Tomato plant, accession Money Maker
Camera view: bottom (45 deg); turntable rotation: 240 degrees
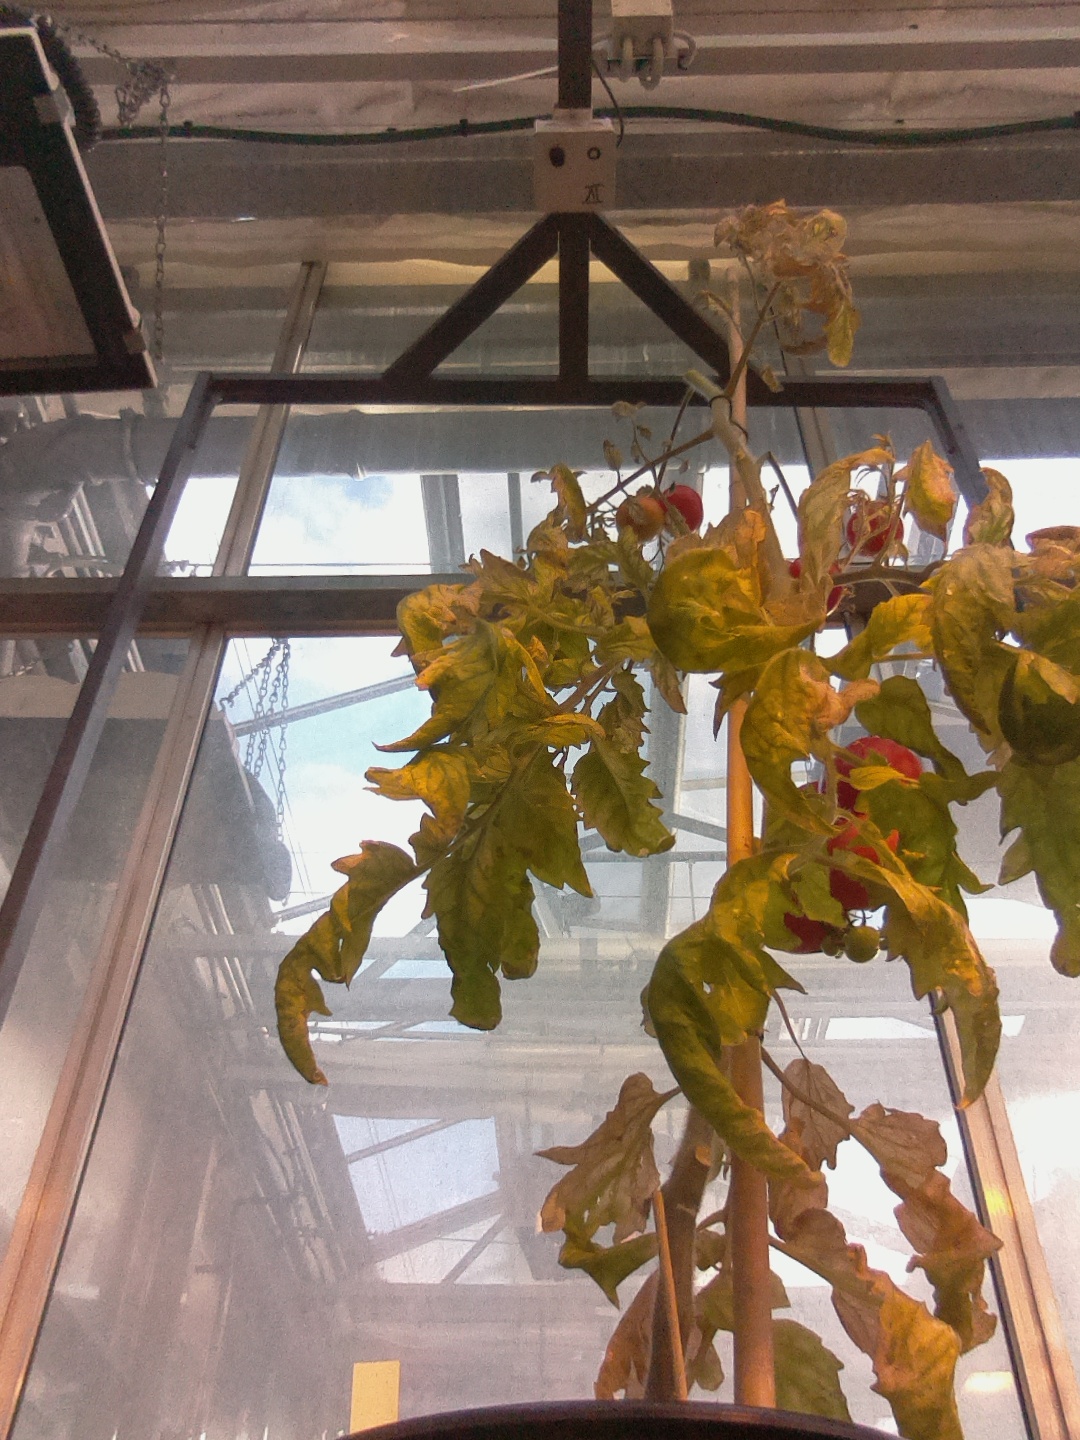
BBCH growth stage 89: 90%-100% of fruits show typical fully ripe color